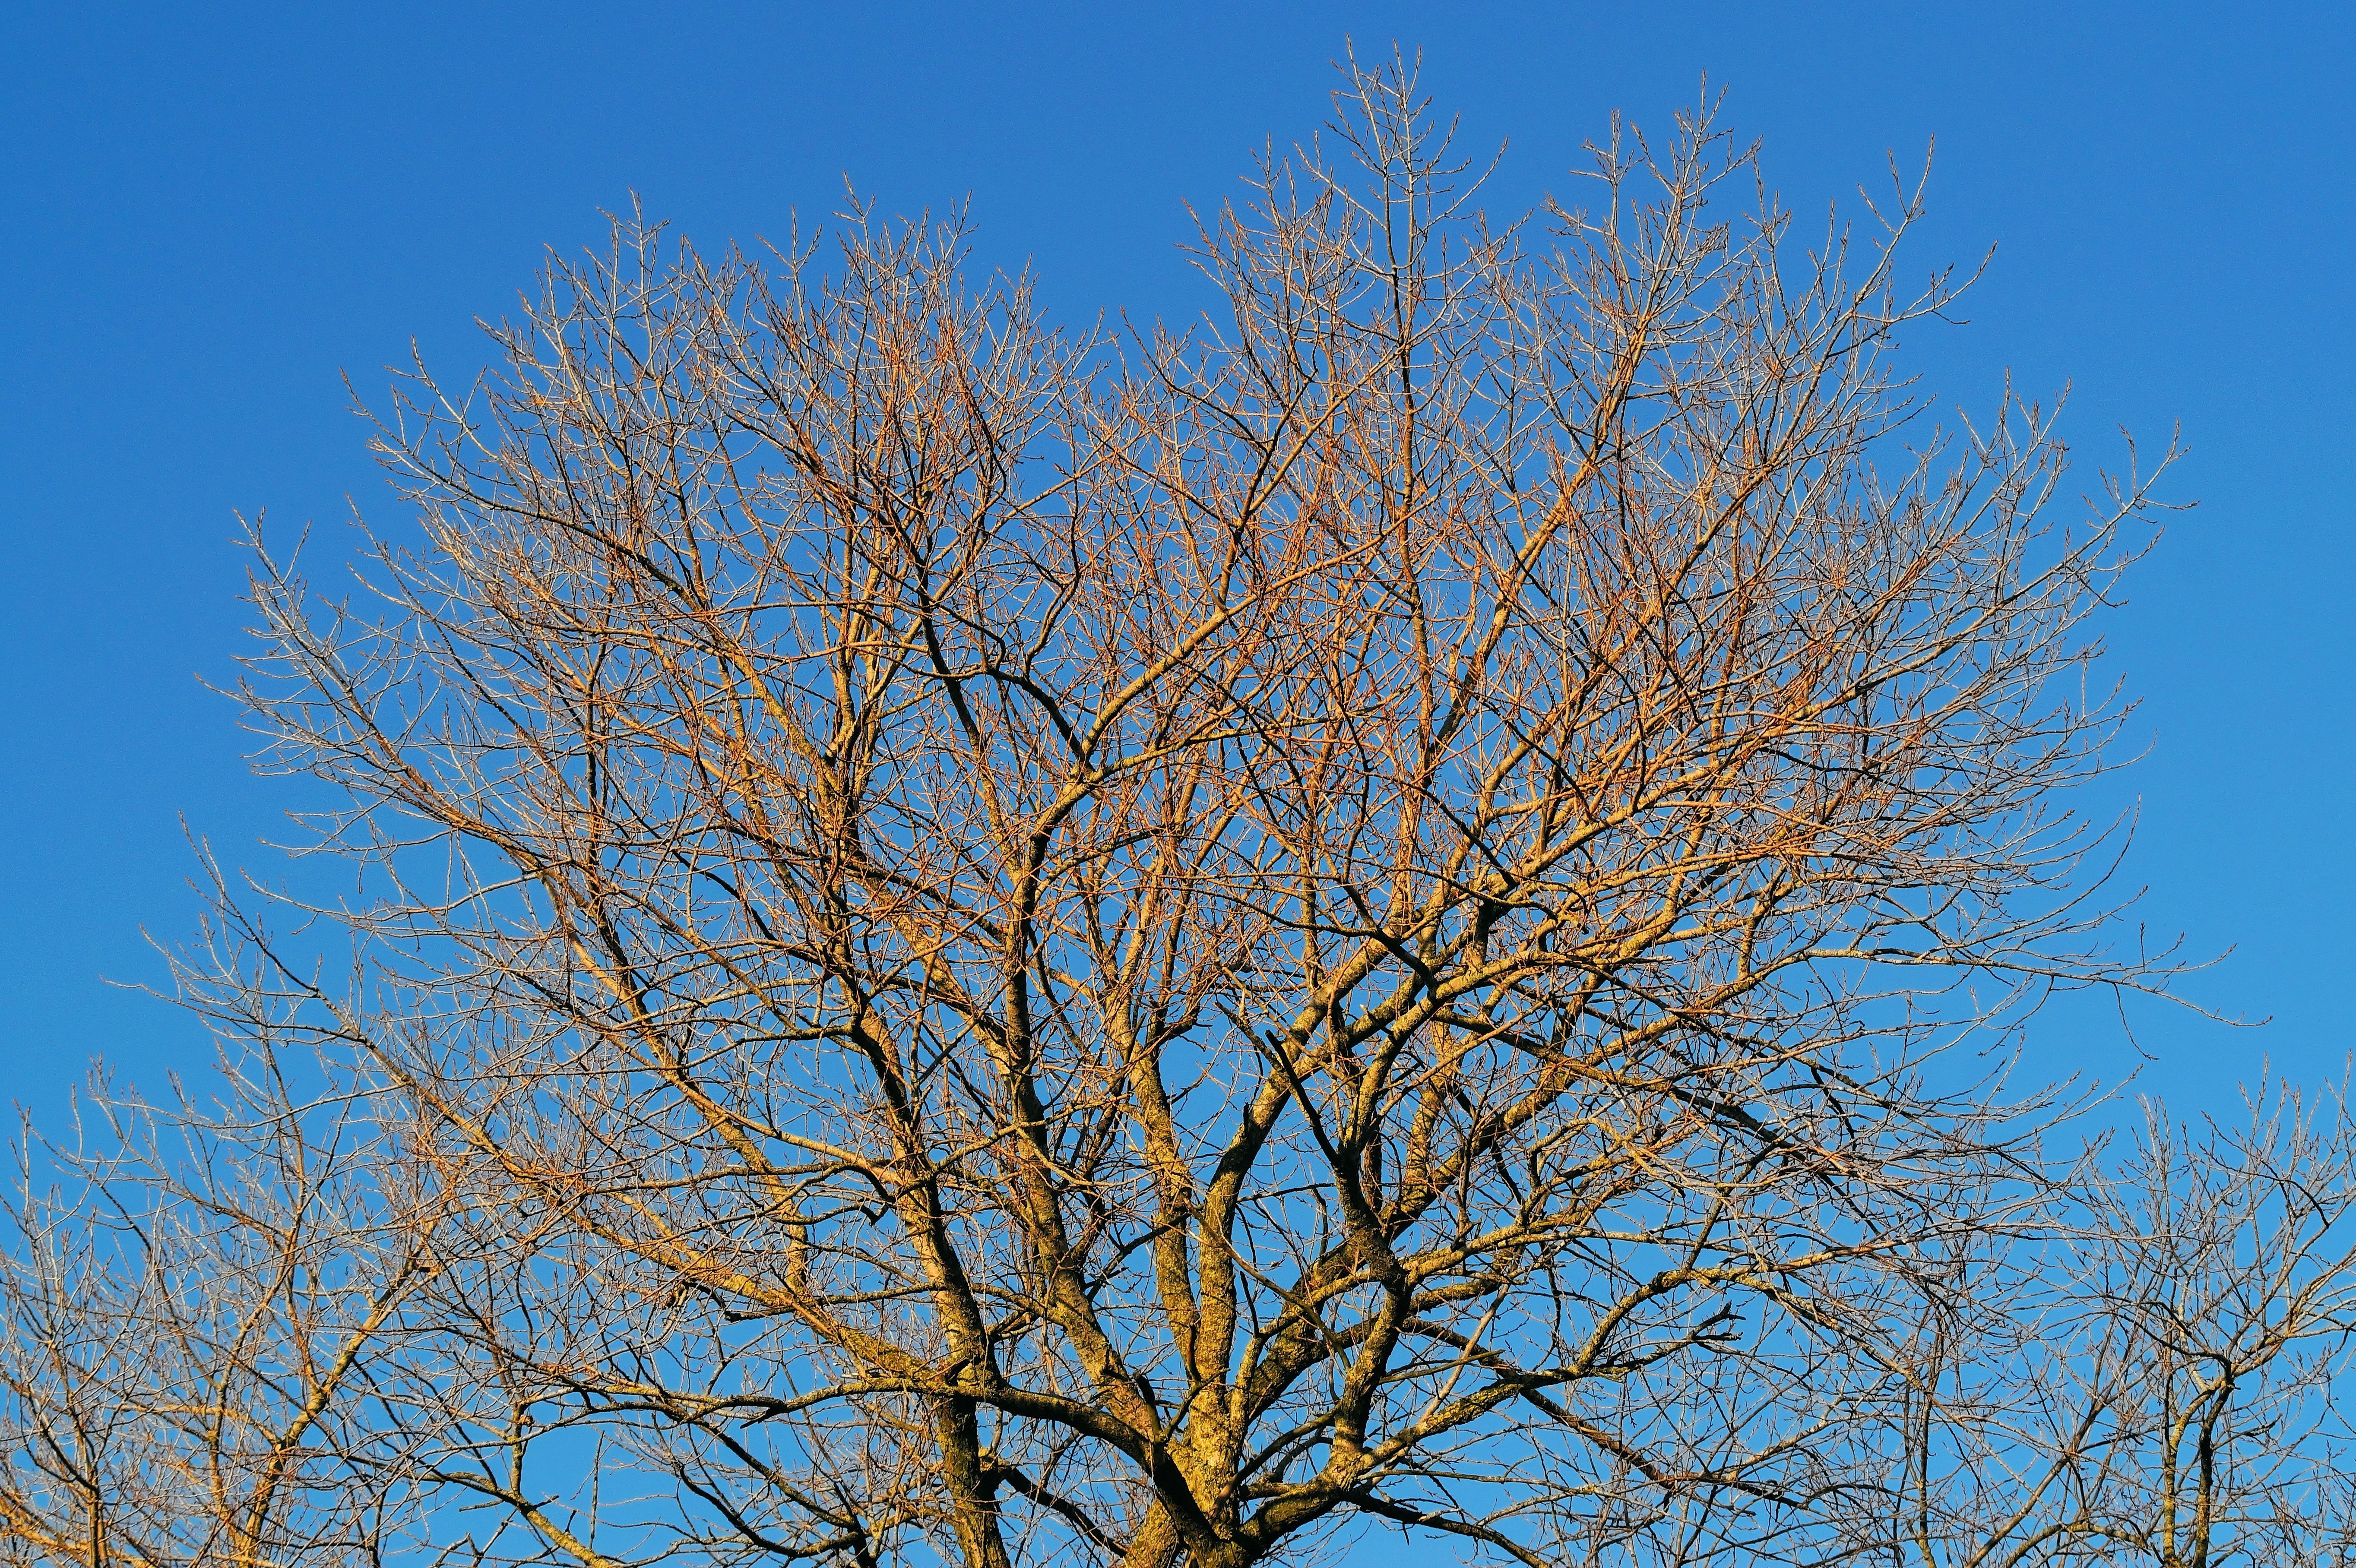
tree, branch, winter, plant, sky, leaf, flower, frost, dry, birch, autumn, season, crown, aesthetic, powerful, kahl, late autumn, flowering plant, manicuring, woody plant, land plant